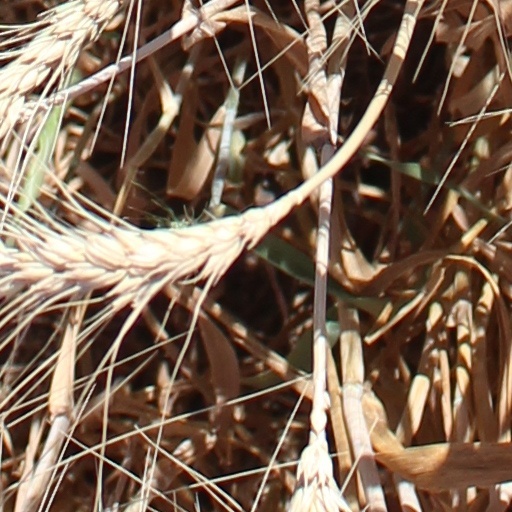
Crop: wheat